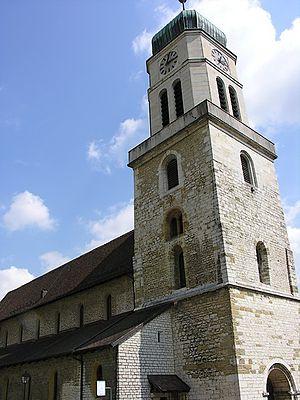
Vue extérieure de la Collégiale de St-Imier
Cette liste présente les biens culturels d'importance nationale dans le canton de Berne. Cette liste correspond à l'édition 2009 de l'Inventaire Suisse des biens culturels d'importance nationale pour le canton de Berne. Il est trié par commune et inclus : 345 bâtiments séparés, 43 collections et 30 sites archéologiques et 4 cas particuliers.